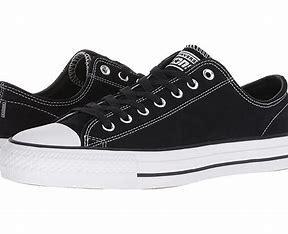
Brand: Converse
Model: Ctas Ox